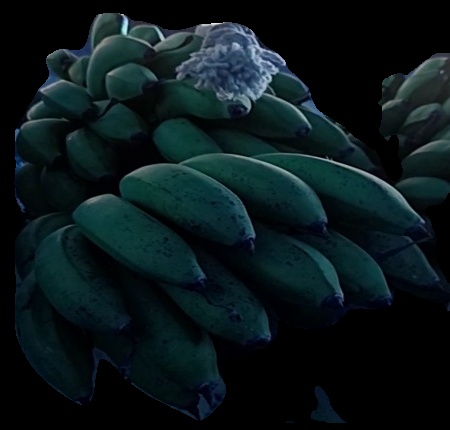
Variety: rasbale
Grade: grade2